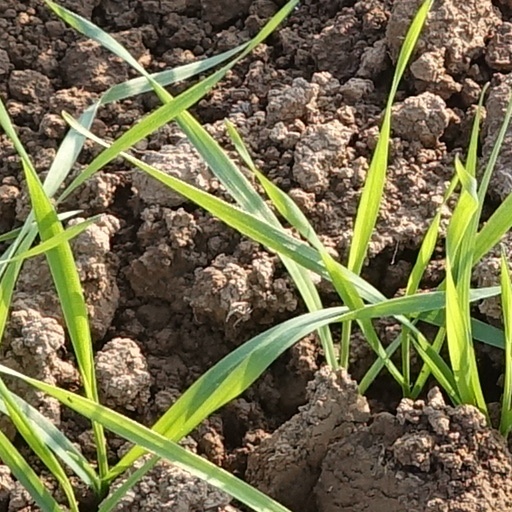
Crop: wheat